List of birds of Montana

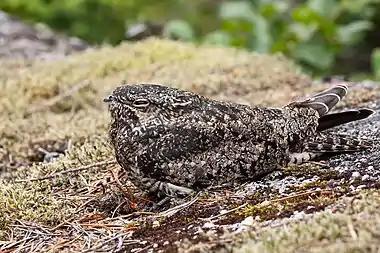
Common nighthawk

Order: CaprimulgiformesFamily: Caprimulgidae